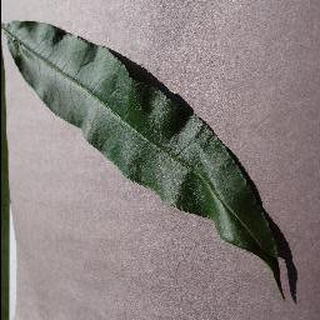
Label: healthy_peach